Lise Stauri

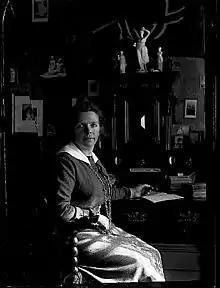
Photographer : H.H.Lie

Lise Karine Stauri, née Høie (6 January 1882 – 14 February 1949) was a Norwegian folk high school teacher.